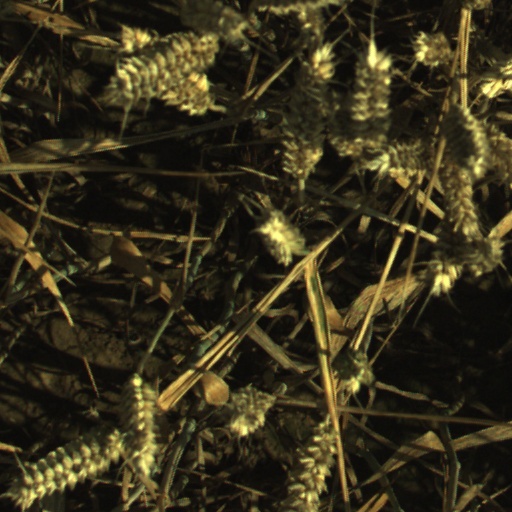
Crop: wheat